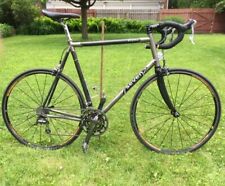
Vehicle type: Bikes